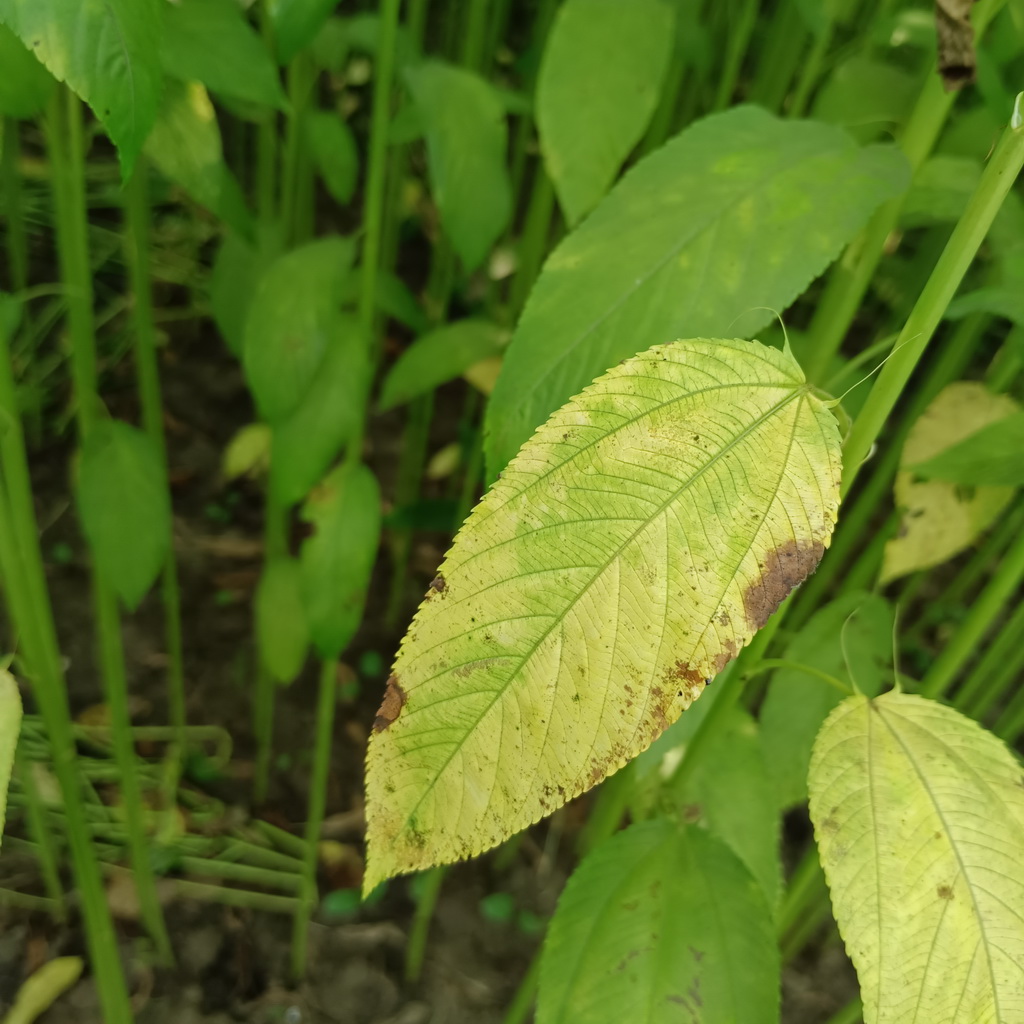
Label: Mosaic